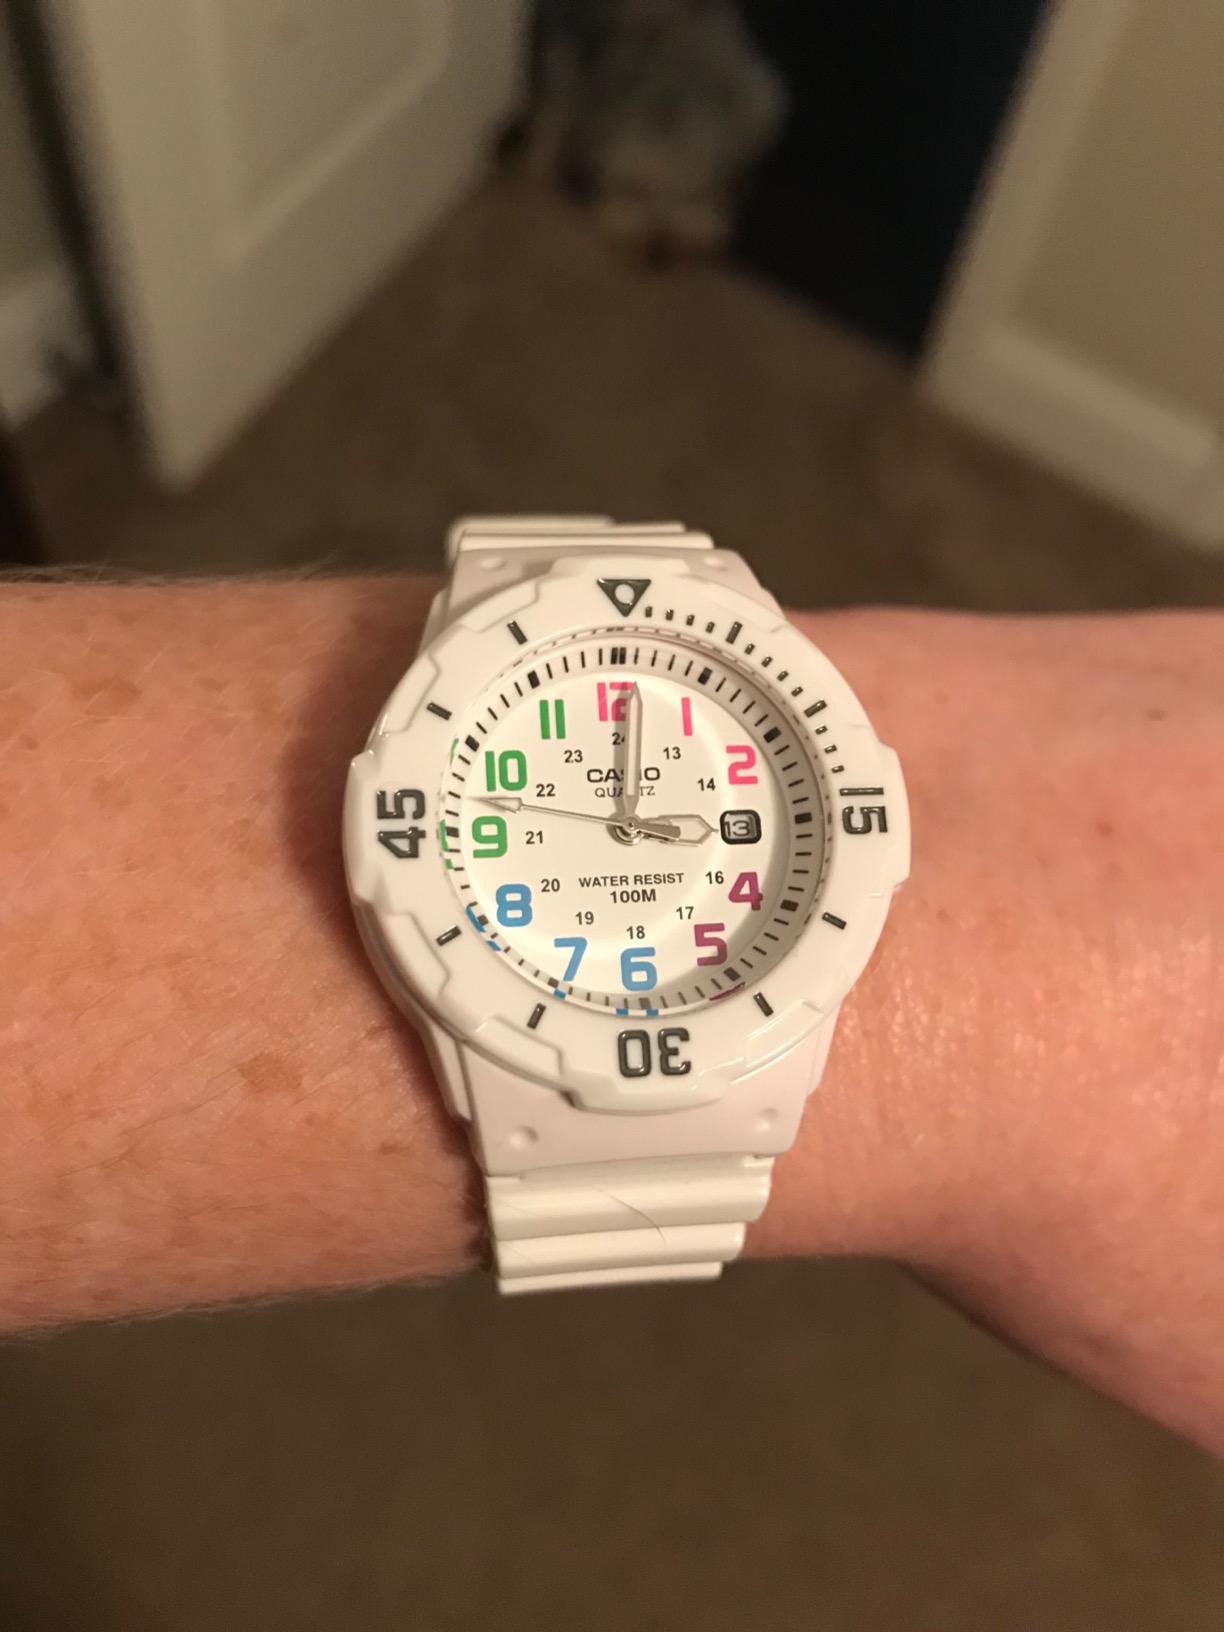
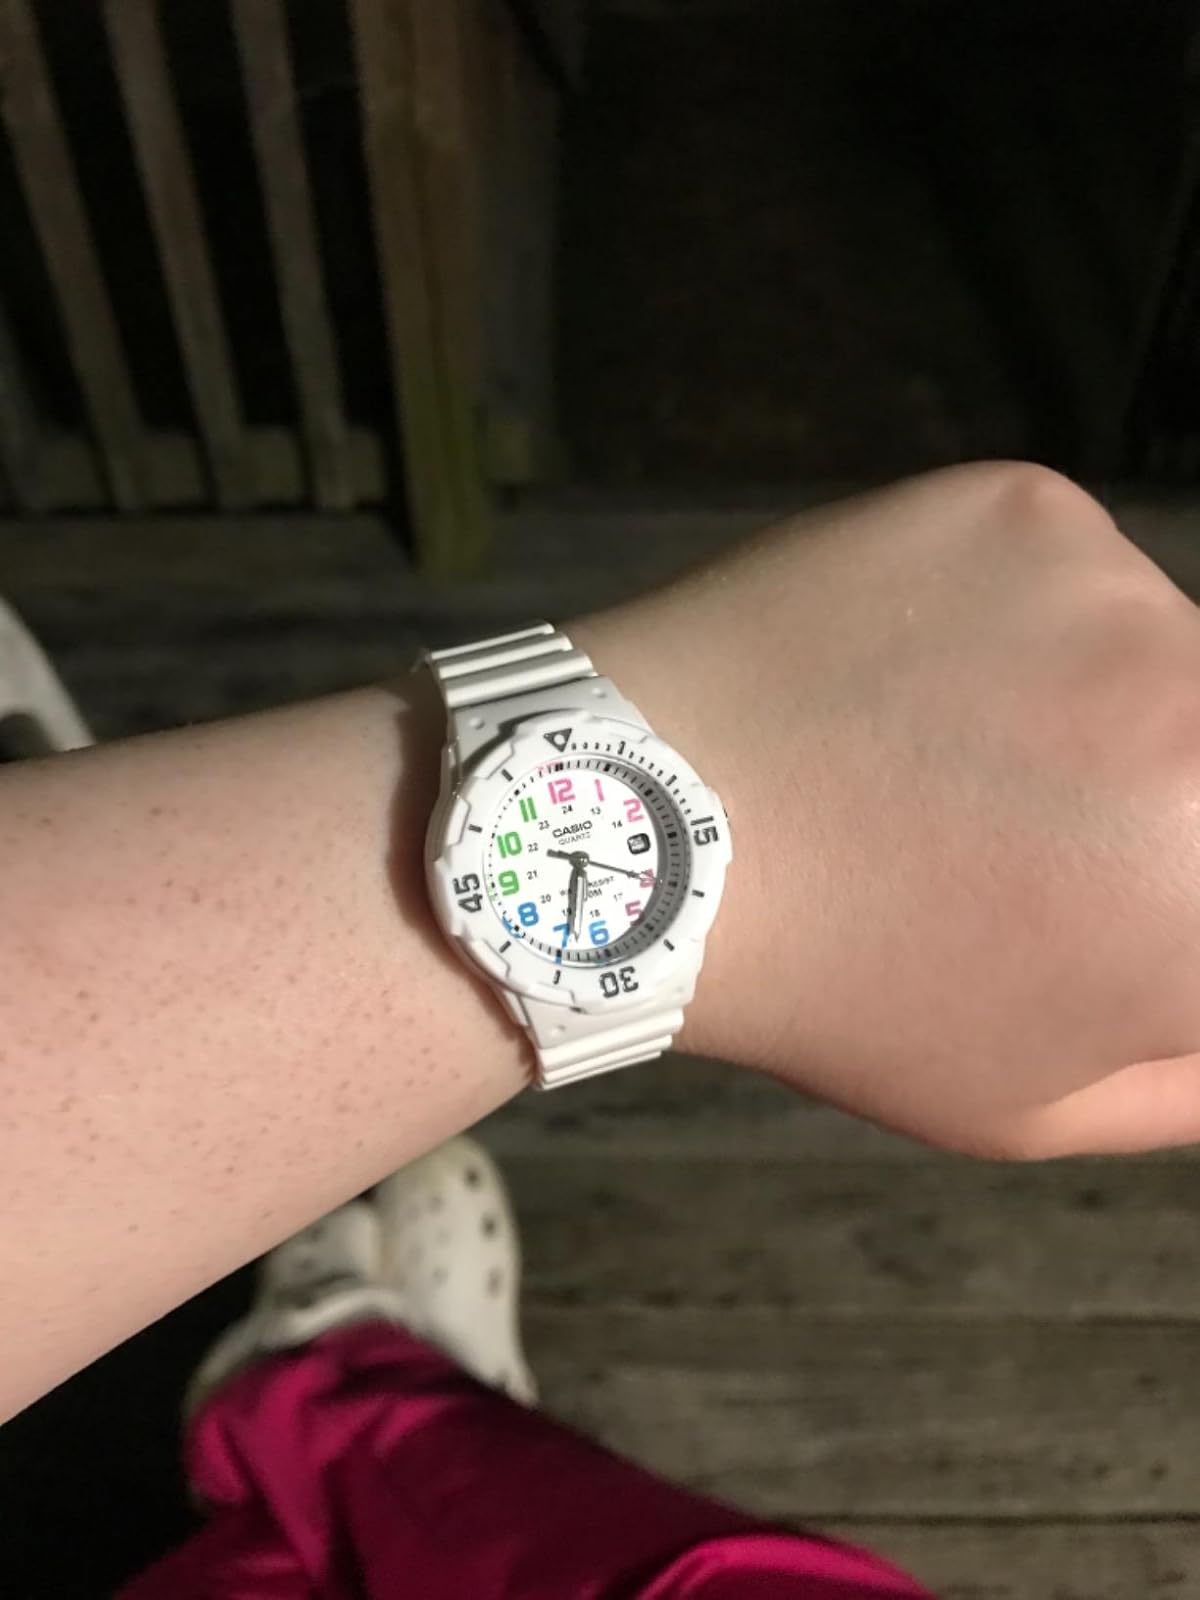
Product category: accessories_watch
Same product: yes